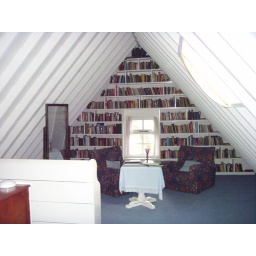
View of sitting area in bedroom of Frewin self catering cottage, Ramelton, County Donegal, Ireland.